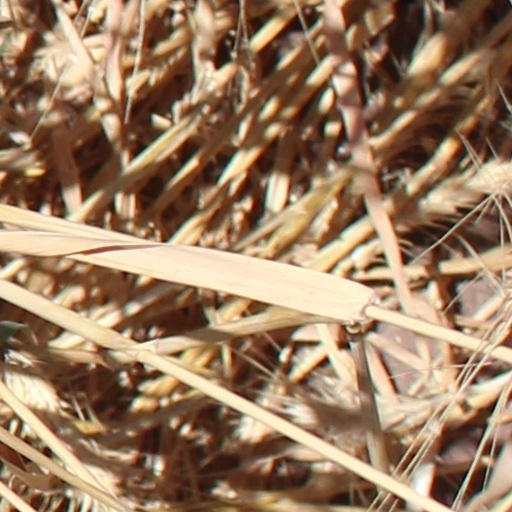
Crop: wheat